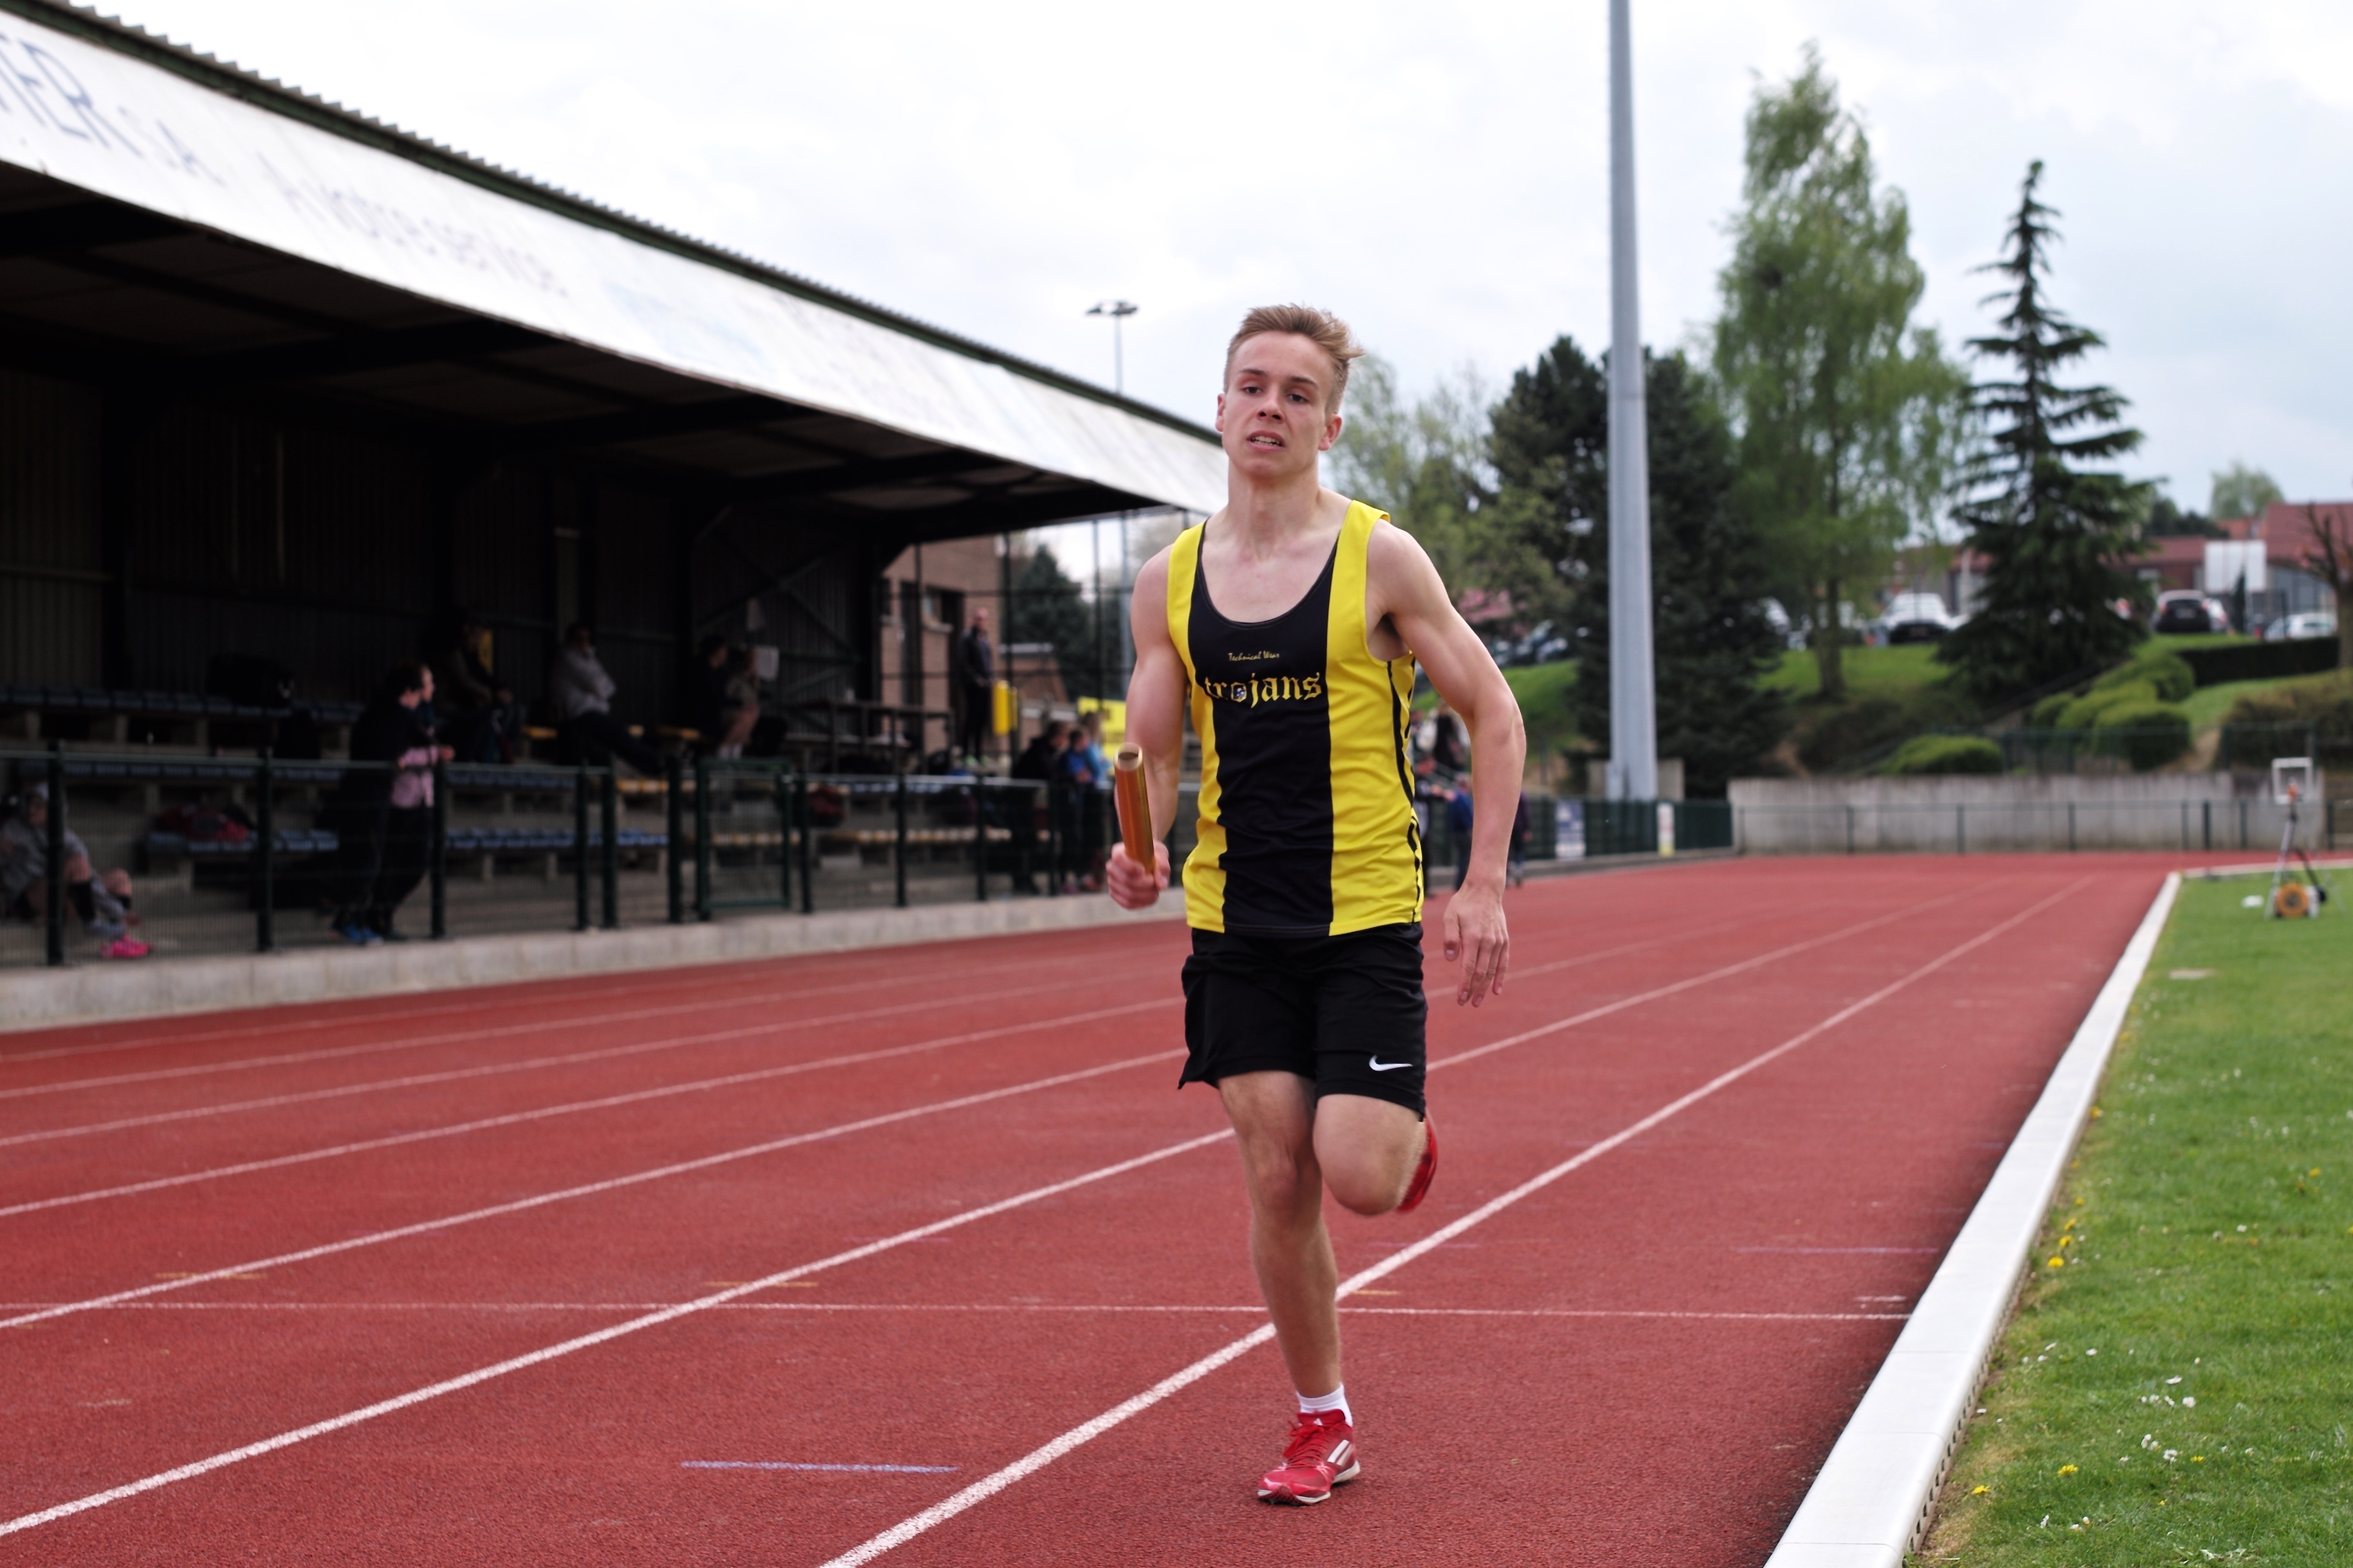
track, run, runner, ash, belgium, race, competition, holland, hague, netherlands, international, girls, m, american, sports, boys, 50, school, runners, junior, leica, 240, summilux, varsity, athletics, meet, waterloo, sprint, stjohns, track and field athletics, middle distance running, 800 metres